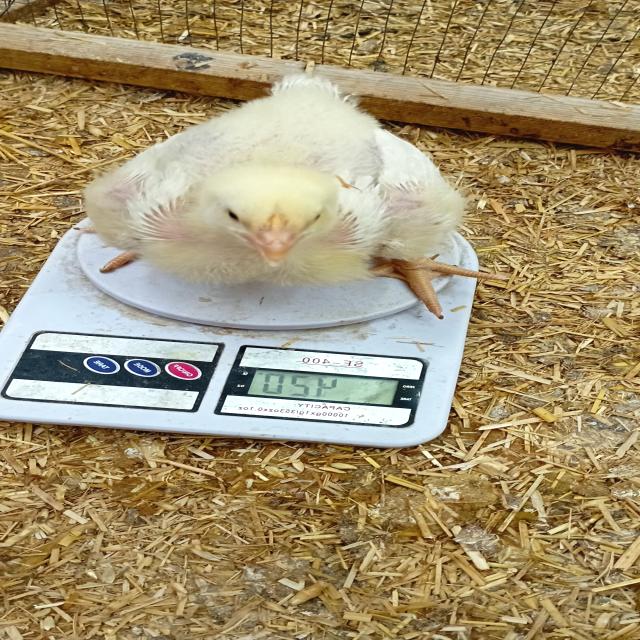
Weight: 420 g